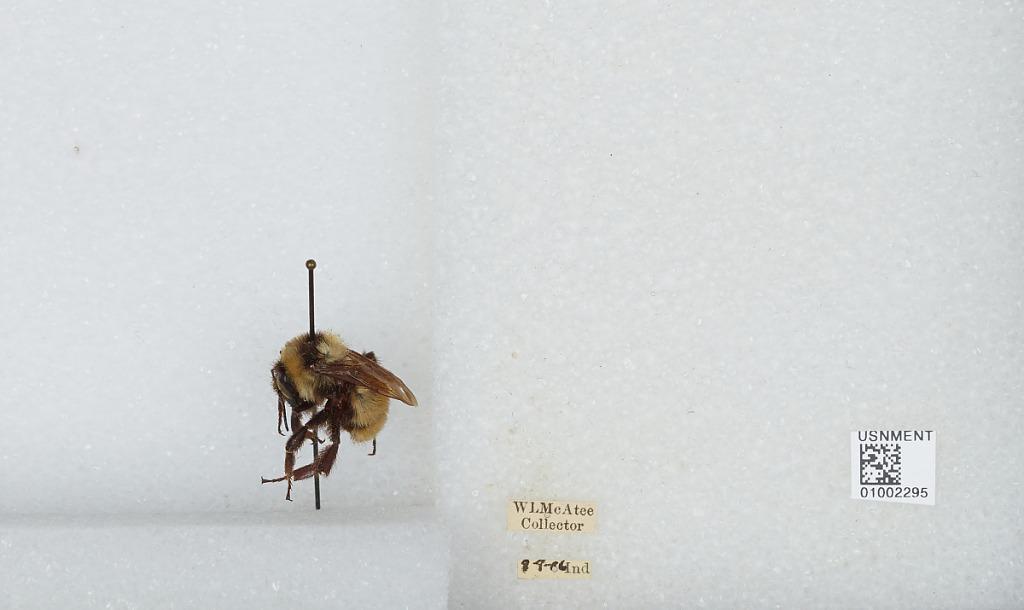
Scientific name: Bombus (Fervidobombus) fervidus fervidus (Fabricius)
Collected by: W. McAtee
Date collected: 1906-8-9
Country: United States
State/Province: Indiana